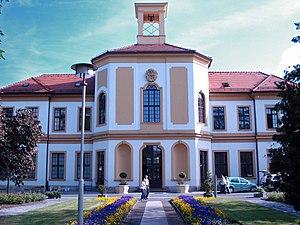
Le palais Brühl-Marcolini est un édifice de Friedrichstadt qui fait aujourd'hui partie de la municipalité de Dresde sur la rive gauche de l'Elbe. Il est construit par Johann Christoph von Naumann en 1719 pour la princesse de Teschen, maîtresse d'Auguste le Fort. Il ne doit pas être confondu avec l'ancien palais Brühl de Dresde, aujourd'hui disparu.